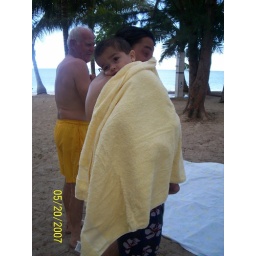
Warm up Luke after being in water at Dorado beach